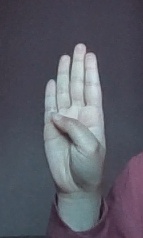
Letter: kaaf